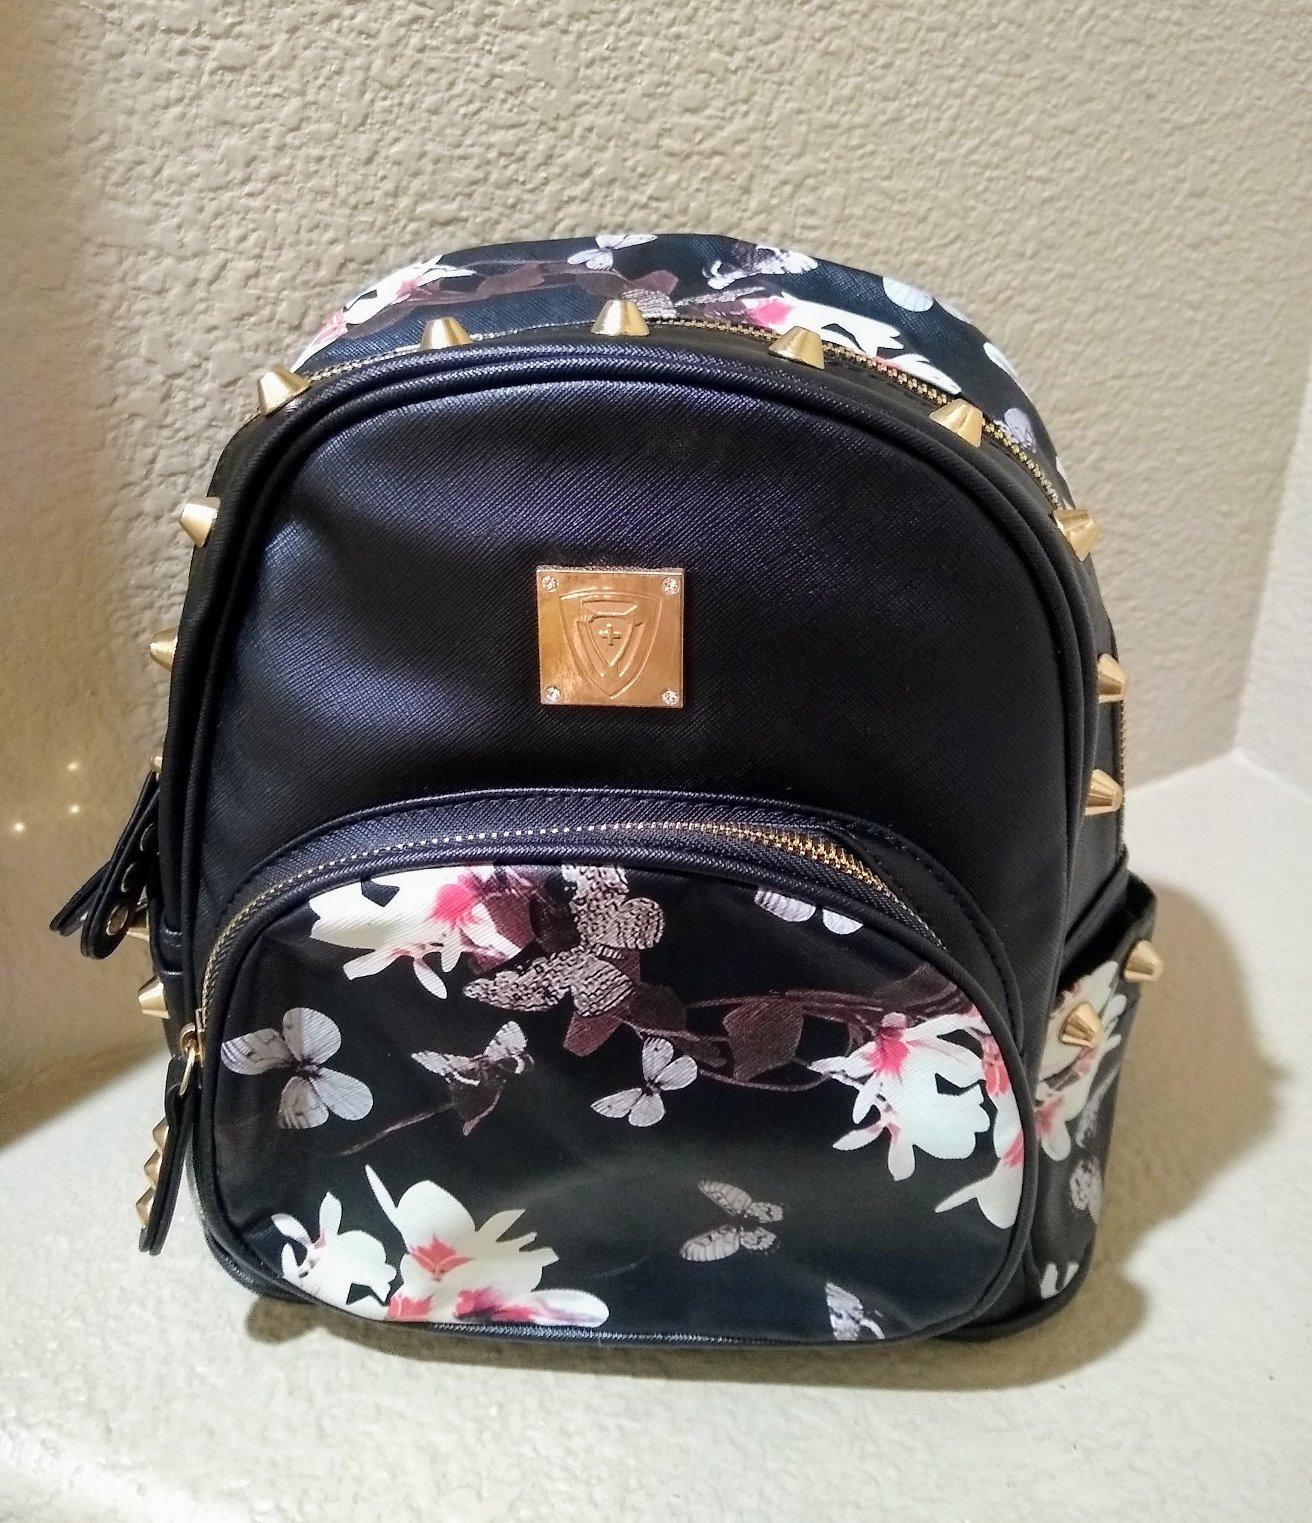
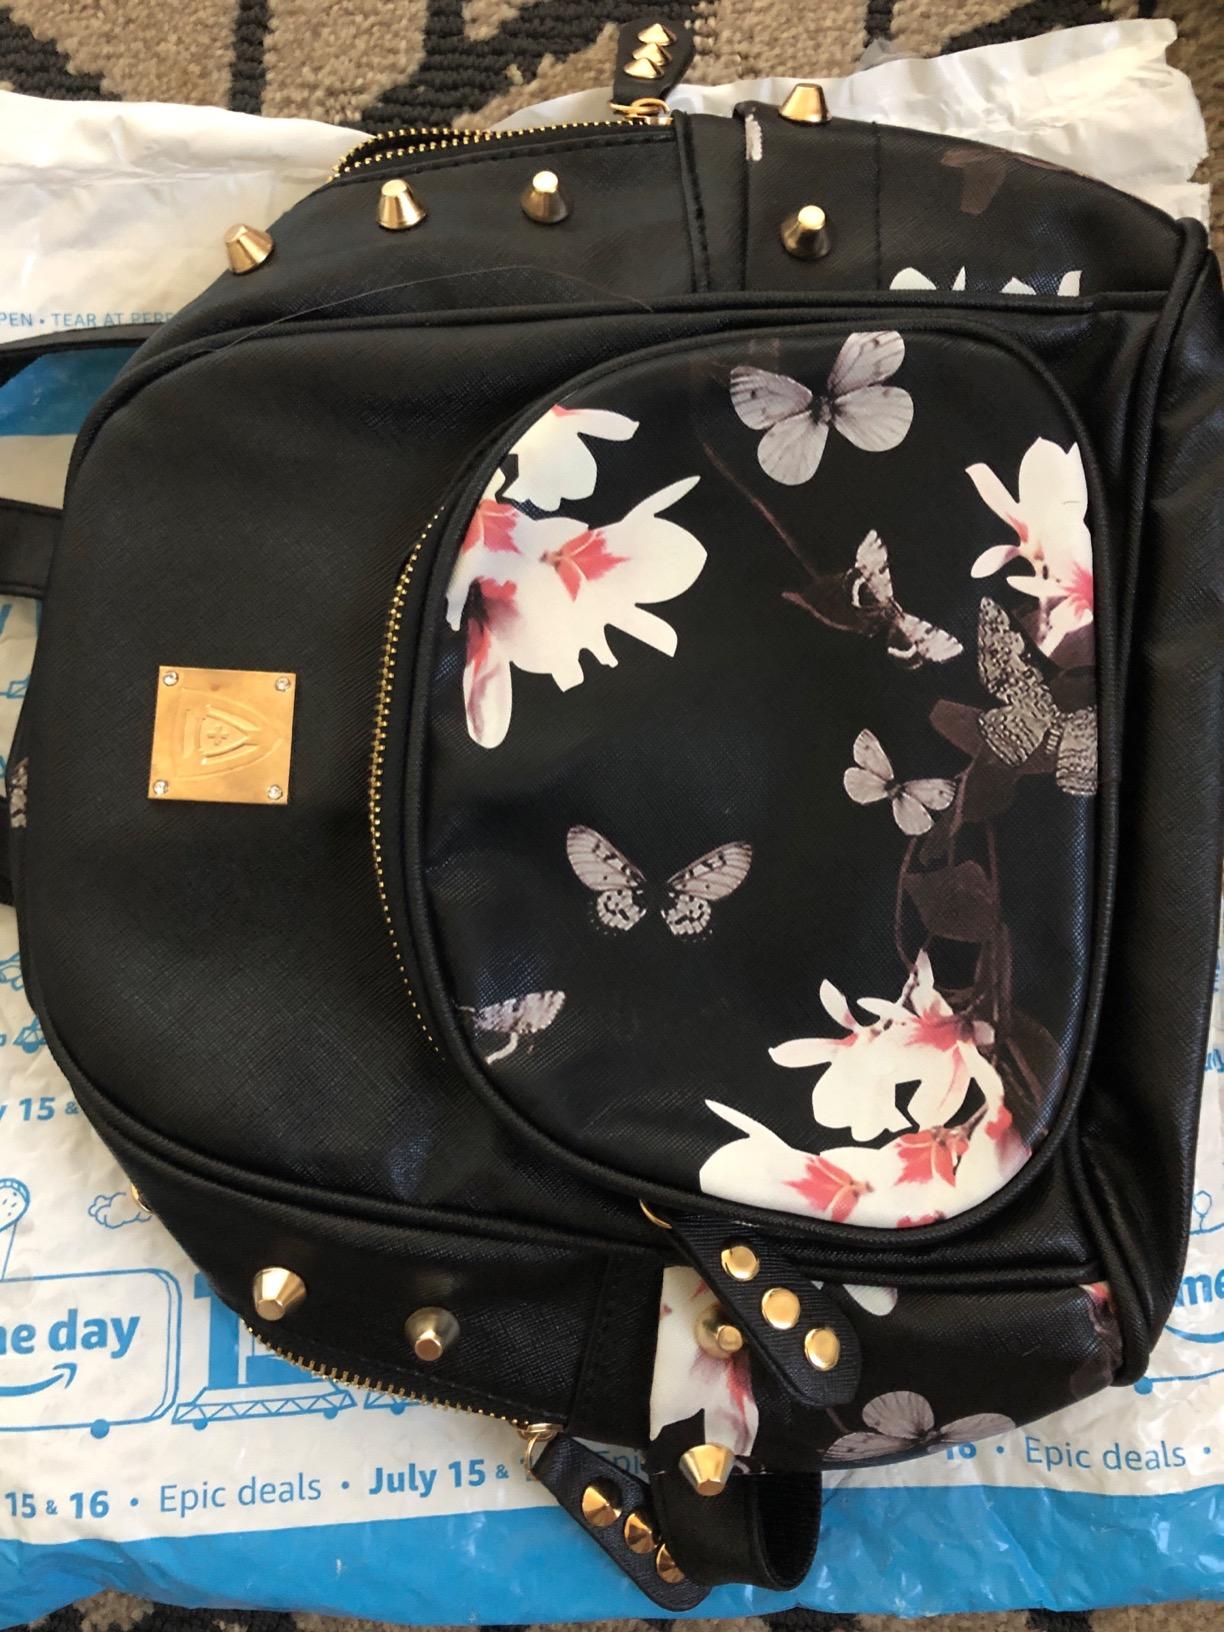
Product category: accessories_handbag
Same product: yes